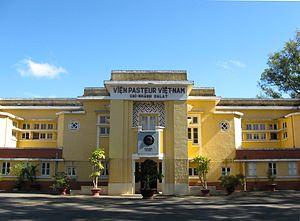
L'institut Pasteur de Dalat est apparenté au réseau international des instituts Pasteur, mais n'en fait plus partie.